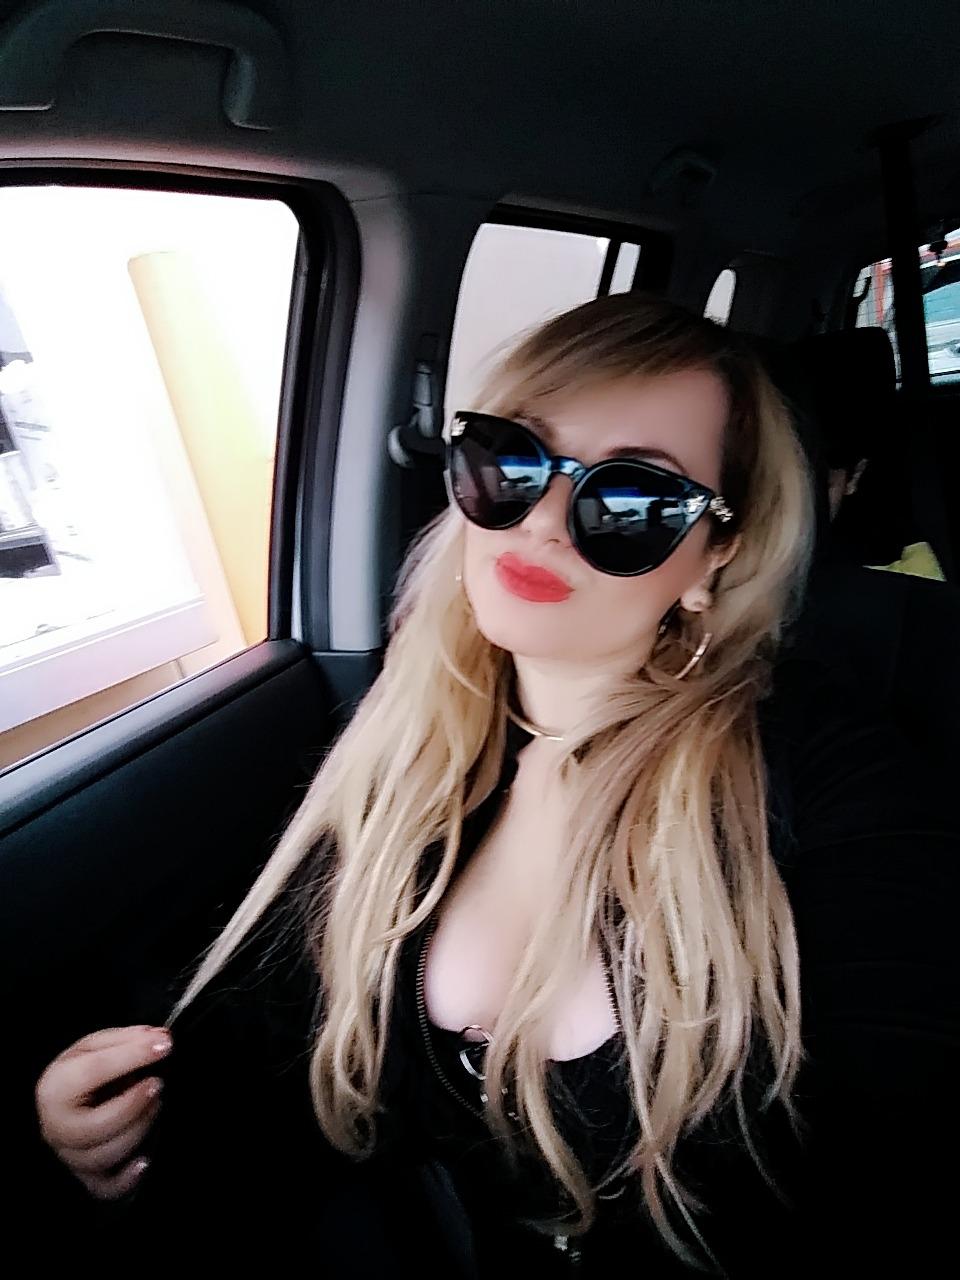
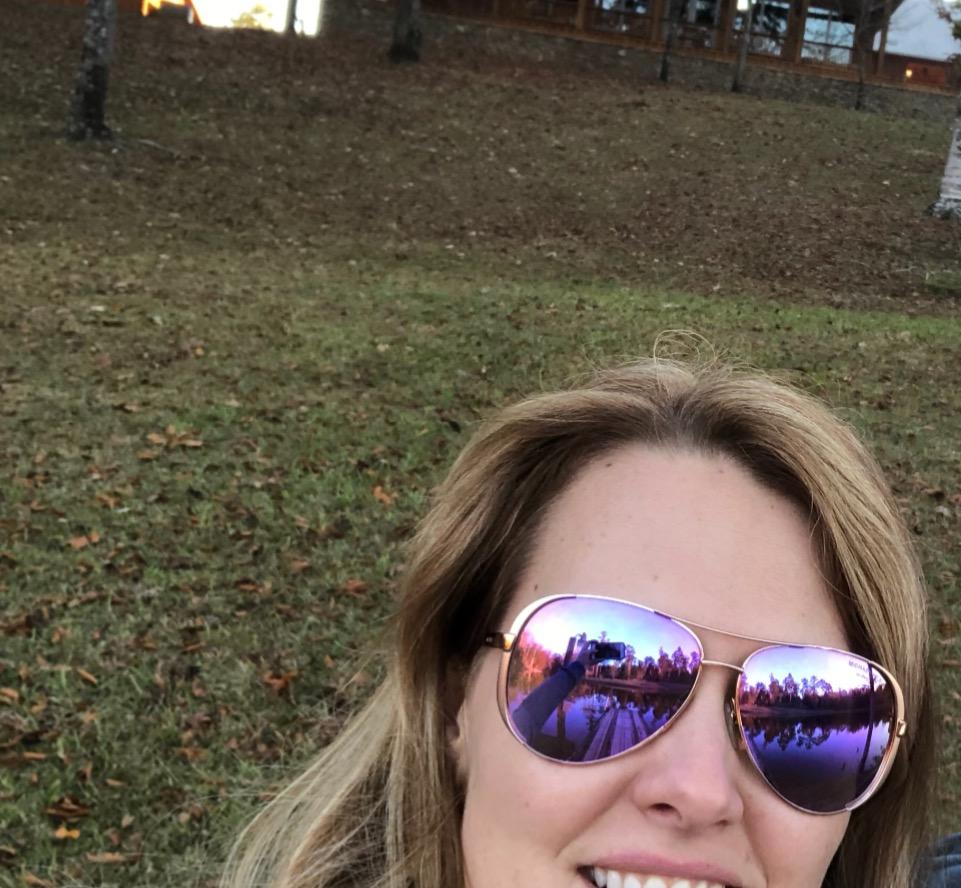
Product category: accessories_sunglasses
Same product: no